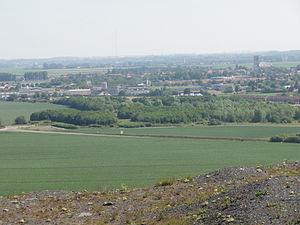
Terril n° 111 dit 14 de Carvin Sud, disparu, Fosse n° 4 de la Compagnie des mines de Carvin, Carvin, Pas-de-Calais, Nord-Pas-de-Calais, France.
Dans le bassin minier du Nord-Pas-de-Calais, 339 terrils sont recensés. En 1969, les Houillères leur ont attribué un numéro individuel, pour les référencer, et les exploiter. Ils sont numérotés d'ouest en est, du nᵒ 1 au 202. Une liste complémentaire a été créée dans les années 1970. Les sites y sont numérotés de 203 à 260, sans logique spécifique, chaque numéro ayant été attribué en fonction des sites susceptibles d'être exploités. Certains sites étant composés de plusieurs terrils annexes ou satellites, une lettre suit le numéro.
La fosse nᵒ 4 dite Louis Boudenoot de la Compagnie des mines de Carvin est un ancien charbonnage du Bassin minier du Nord-Pas-de-Calais, situé à Carvin. La fosse est commencée en 1902 à mi-distance des fosses nᵒˢ 2 et 3. Elle entre en exploitation en 1907. Des corons sont bâtis à proximité de la fosse. Celle-ci est détruite durant la Première Guerre mondiale. Elle est remise en service quelques années après. Deux terrils nᵒˢ 111 et 111A sont édifiés, le premier est conique, le second est plat.